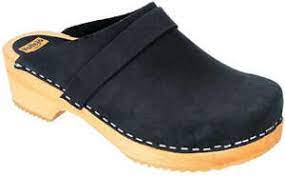
Label: Clog